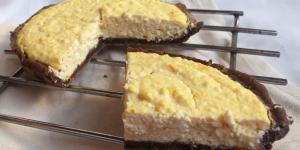
tarta de ricota y naranja